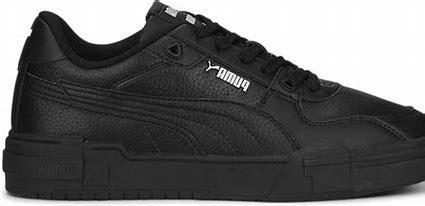
Brand: Puma
Model: Ca Pro